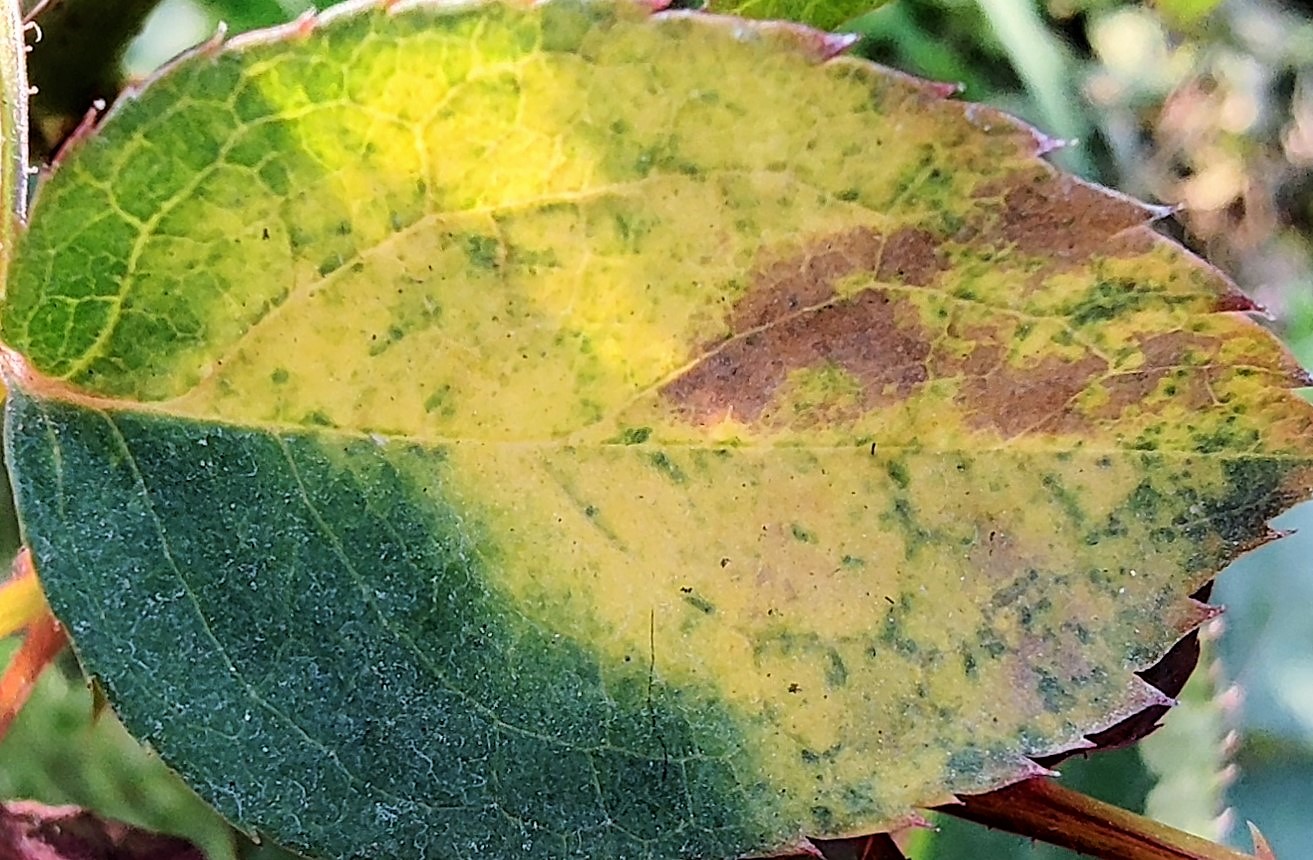
Label: Downy Mildew